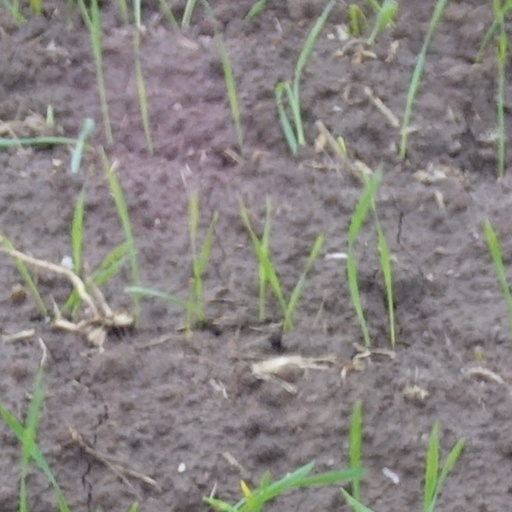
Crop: wheat